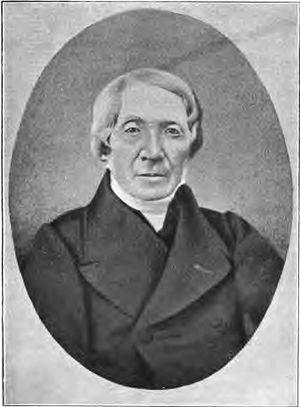
Pierre-Philippe-André Levêque de Vilmorin, appelé plus communément Philippe André de Vilmorin, est un horticulteur français.
Verrières-le-Buisson est une commune française située à quatorze kilomètres au sud-ouest de Paris dans le département de l’Essonne en région Île-de-France.